Marksmanship badges (United States)

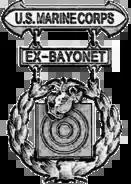
Former U.S. Marine Corps Basic Badge w/ Expert Bayonet Clasp

According to the Marine Corps History Division, the Marine Corps used to award three different styles/types of marksmanship qualification badges. Starting in 1912, the Marine Corps began awarding the Army Rifle Marksmanship Badges to Marines who qualified with the service rifle. As with the U.S. Army, the Marine Corps awarded these rifle badges at three qualification levels (highest to lowest): expert, sharpshooter, and marksman. Just like the U.S. Army, year clasps were added to the Expert Rifle Marksmanship Badge and Sharpshooter Rifle Marksmanship Badge to indicate the year(s) a Marine requalified at that level. The former Army Expert Rifle Marksmanship Badge is almost identical to the current version of the Marine Corps Expert Rifle Qualification Badge, but uses crossed M1903 Springfield Rifles vs. M1 Garands with slings. In 1924, the Marine Corps replaced these badges with the Army Marksmanship Qualification Badges, which are still in use by the U.S. Army. However, the Marine Corps decided to bring back the older Army Rifle Marksmanship Badges in 1937. That same year, the Marine Corps introduced the Marine Corps Basic Badge for marksmanship qualifications with other weapon systems. Clasps were hung from the Marine Corps Basic Badge's brooch indicating the type of weapon and level of qualification. The clasps indicated the degree of proficiency by using the letters "SS" for sharpshooter or "EX" for expert, followed by the name of the weapon. The exception to this rule was a U.S. Marine Corps Reserve clasps for the .30 Caliber Rifle Course D ("RIFLE-D") which included "MM" for marksman. Much like the Army Weapon Qualification Clasps, the clasps of the Marine Corps Basic Badge fluctuated with additions and deletions in 1949 and again in 1954. The following clasps were authorized for wear on the Marine Corps Basic Badge under the 1937 Marine Corps Uniform Regulation: